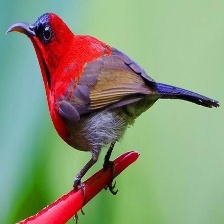
Species: CRIMSON SUNBIRD
Scientific name: AETHOPYGA SIPARAJA